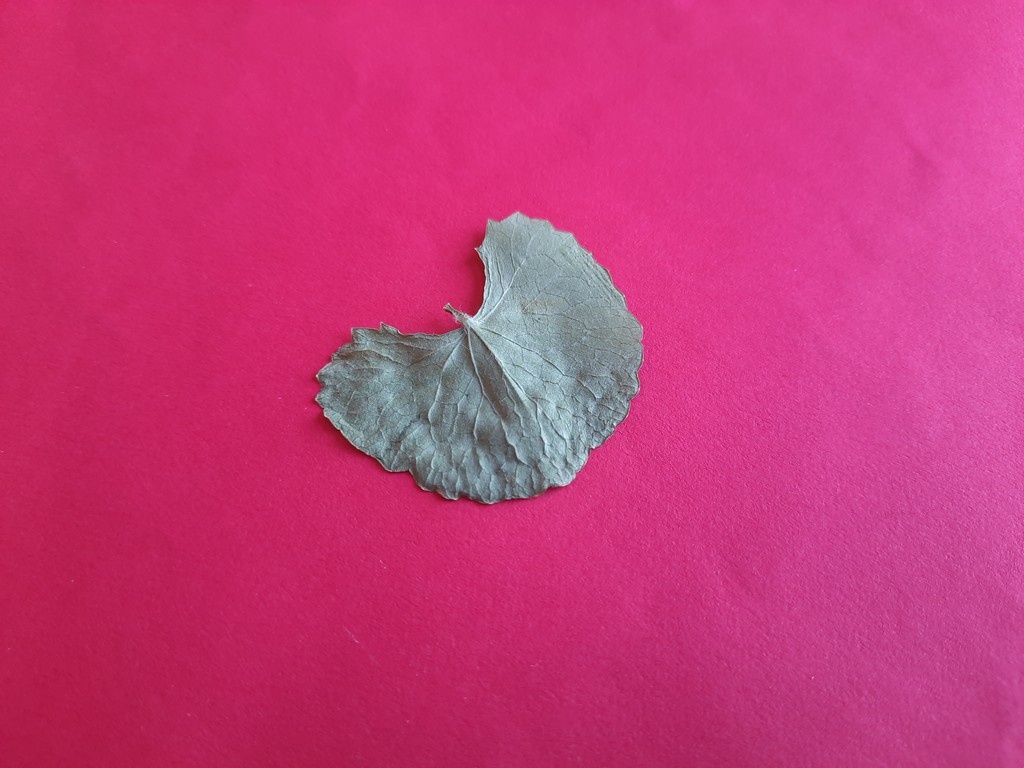
Label: Dried